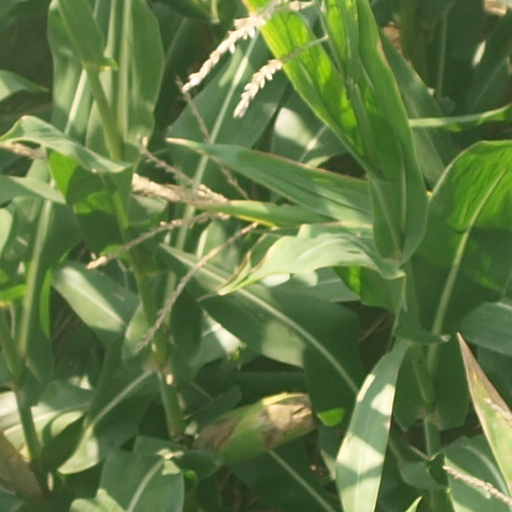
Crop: maize; corn